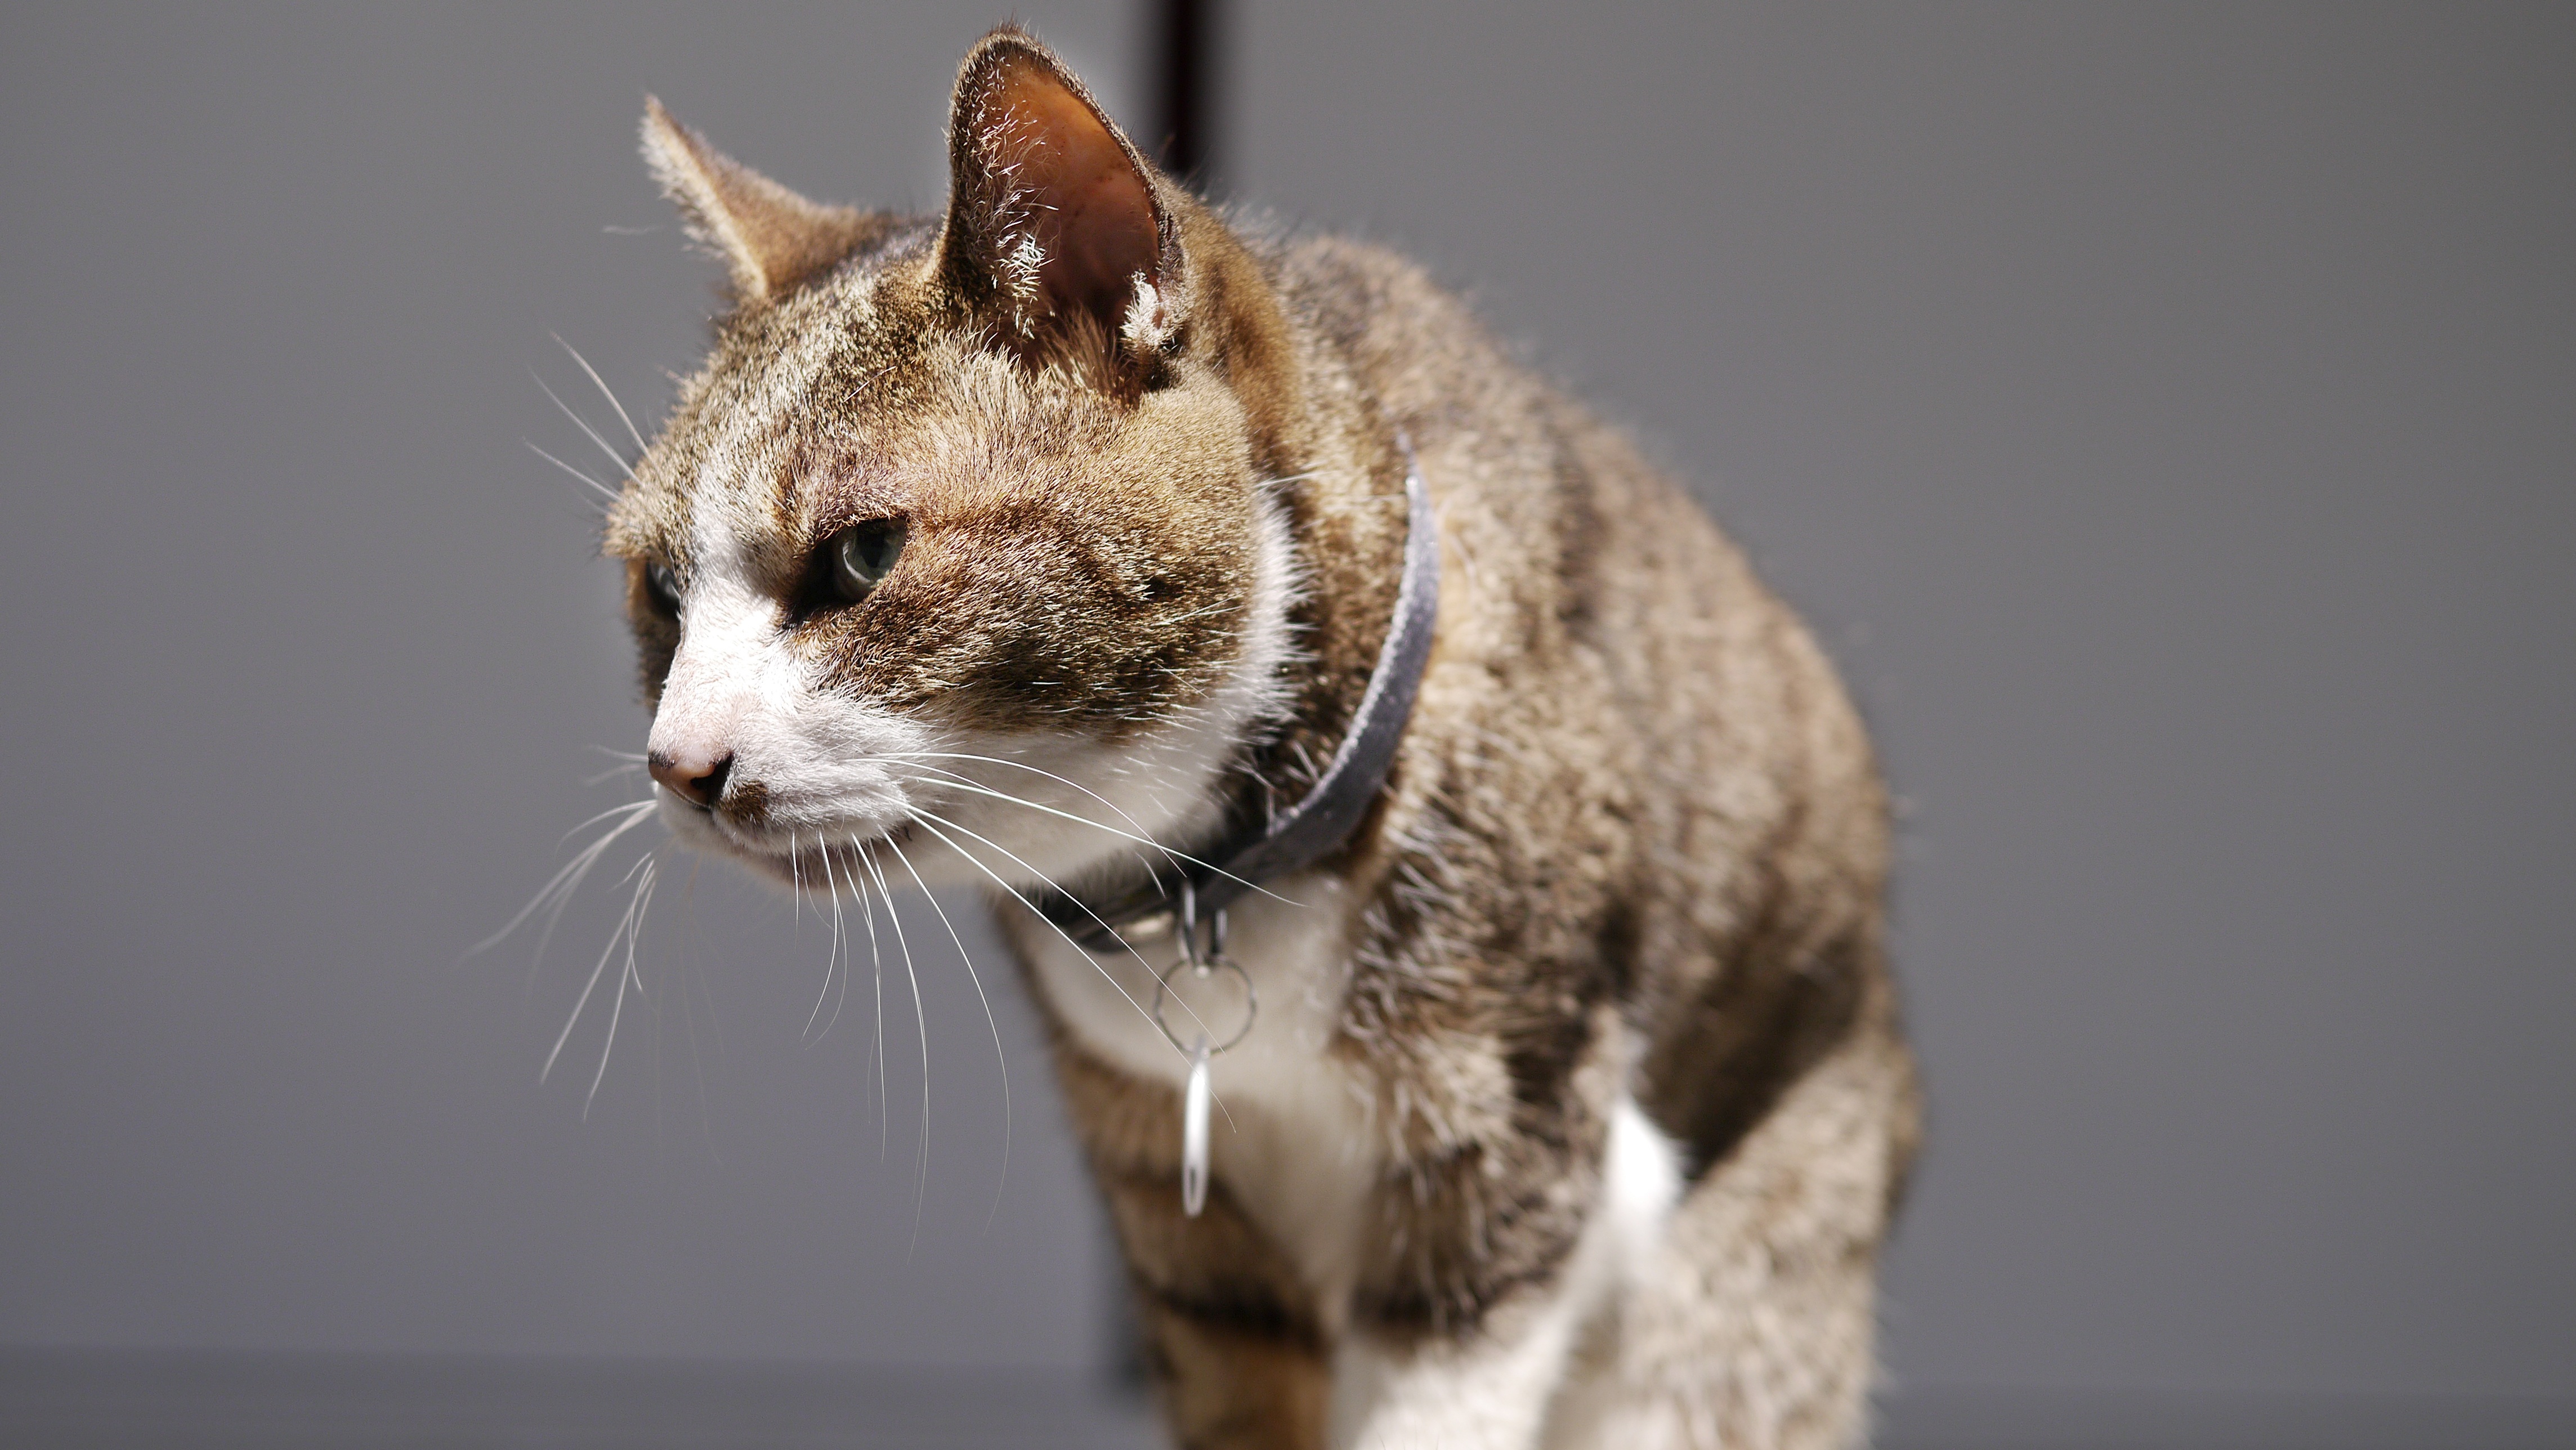
walk, pet, cat, mammal, fauna, close up, whiskers, vertebrate, tabby cat, european shorthair, wild cat, cat mia, small to medium sized cats, cat like mammal